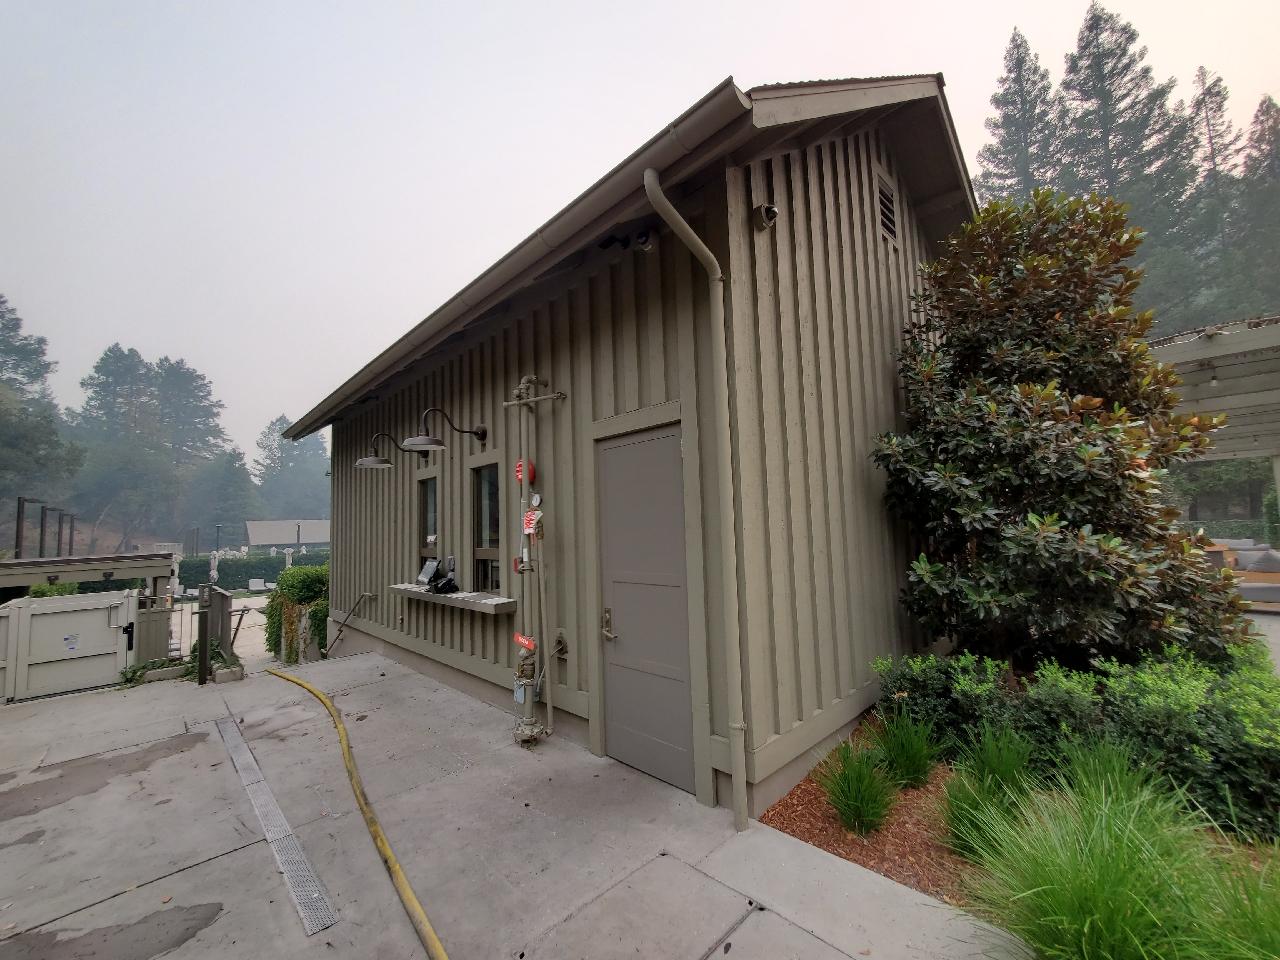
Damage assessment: no_damage